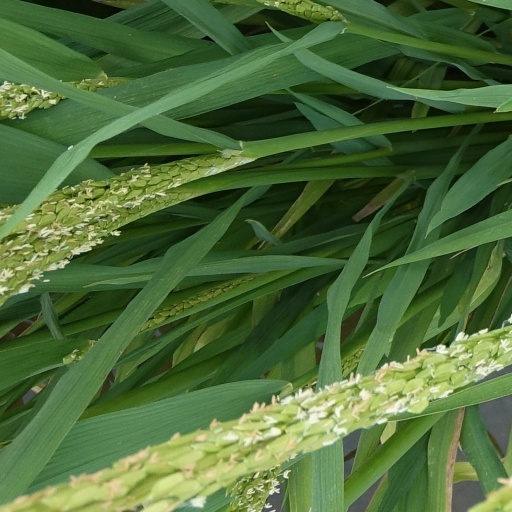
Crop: rice